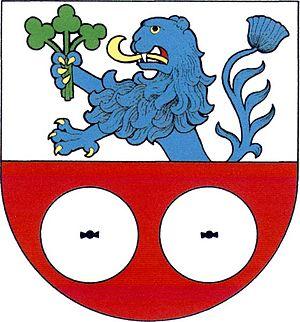
Málkov est une commune du district de Chomutov, dans la région d'Ústí nad Labem, en Tchéquie. Sa population s'élevait à 876 habitants en 2018.